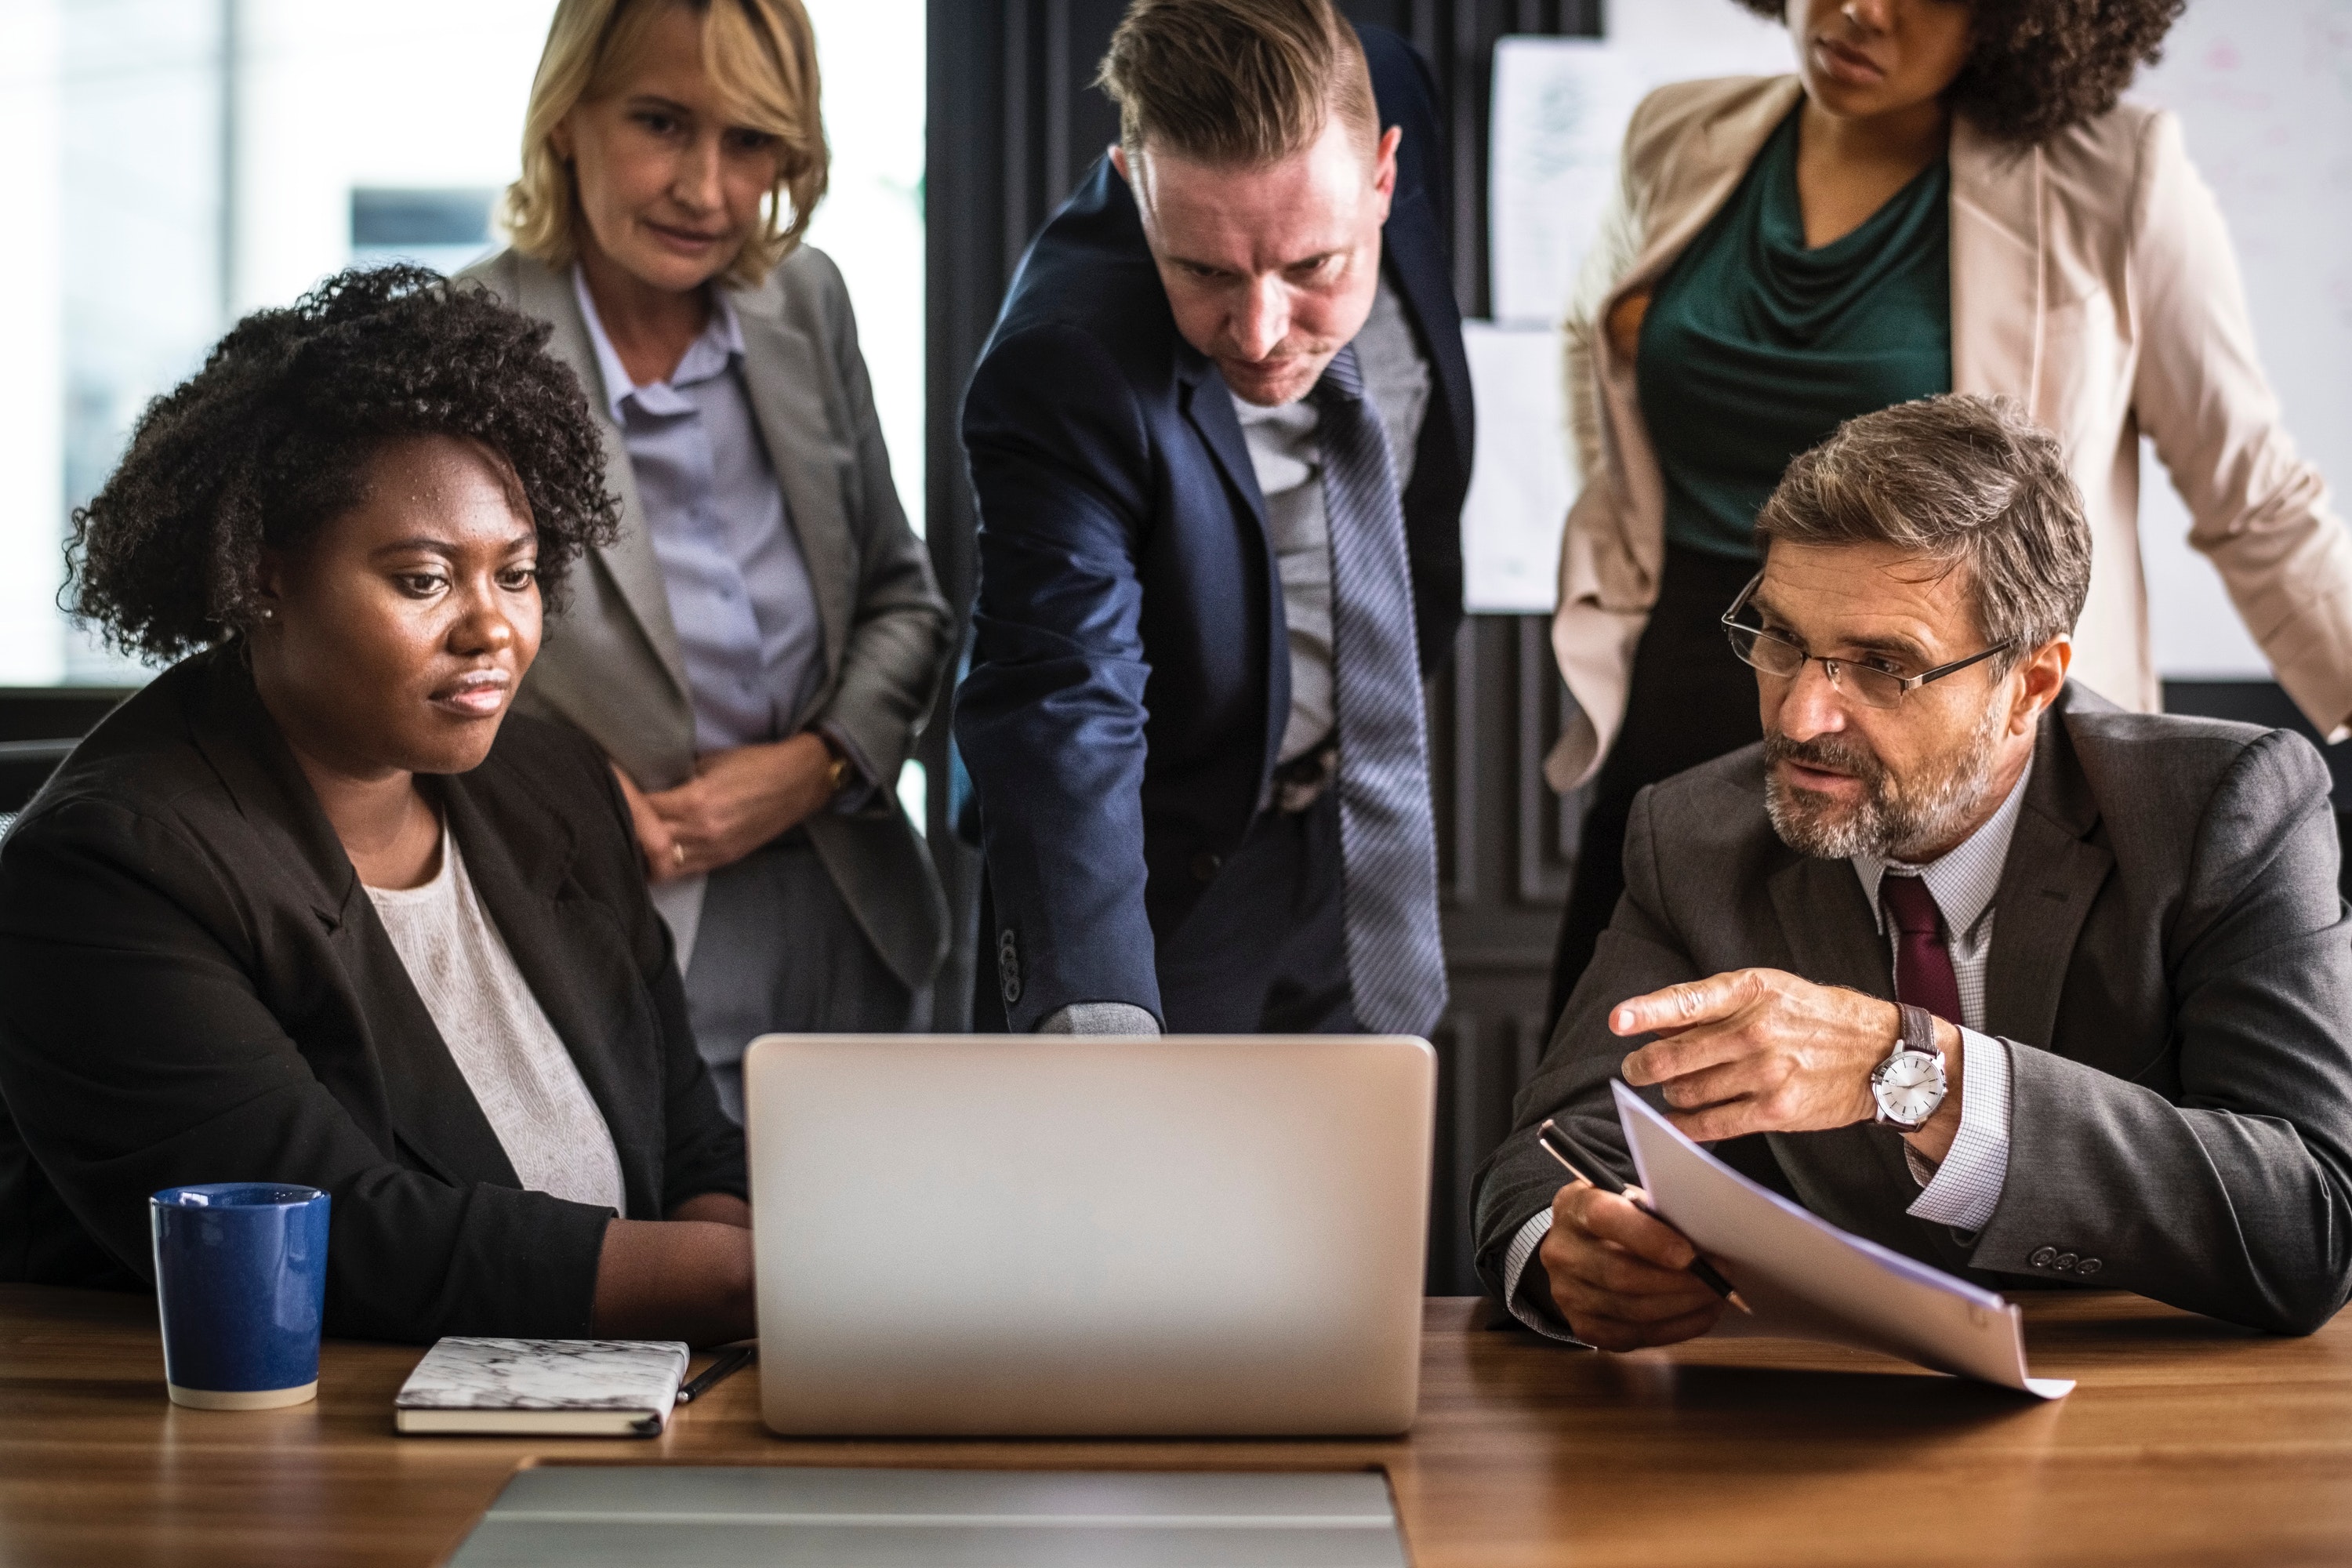
white collar worker, job, conversation, business, collaboration, businessperson, team, employment, interview, management, event, recruiter